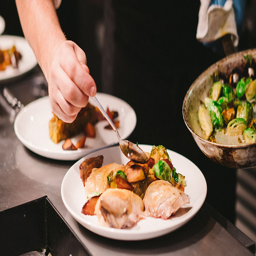
chef putting food on a plate